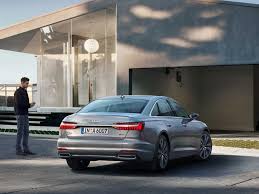
Label: noambulance